Damon Mirani

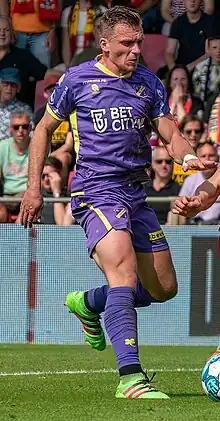
Mirani with Volendam in 2023

Damon Mirani (born 13 May 1996) is a Dutch professional footballer who plays as a centre-back for club Heracles Almelo.